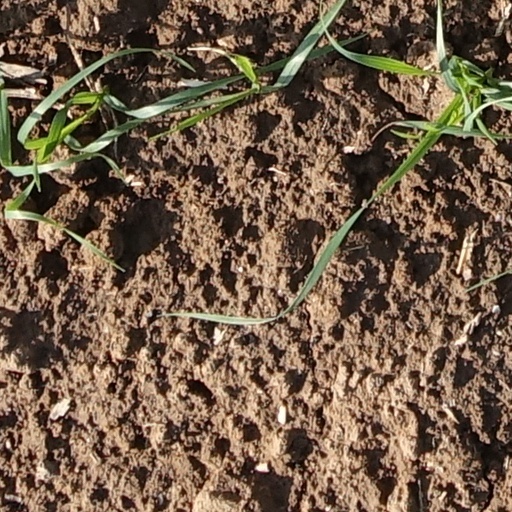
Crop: wheat